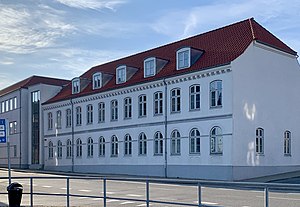
Hotel Hadsund (bygning)
Hotel Hadsund set i 2020.
Hadsunds ældste bygning fra 1855.
Hotel Hadsund er en gammel hotelbygning i Hadsund, den blev opført af Lauritz Boldt Sørensen i 1855 oprindeligt en del af den gamle færgegård fra 1825. Bygningen er blandt Hadsunds tre ældste bygninger. Bygningen blev i ældre tid omtalt som ”Hadsunds vugge”. Gennem dens historie har den været et symbol for Hadsund, der året før, i 1854 blev grundlagt som handelsplads. Den er absolut et af byens kendetegn. Efter 152 år med hoteldrift lukkede hotellet i 2009 da det ikke længere kunne gå rundt.